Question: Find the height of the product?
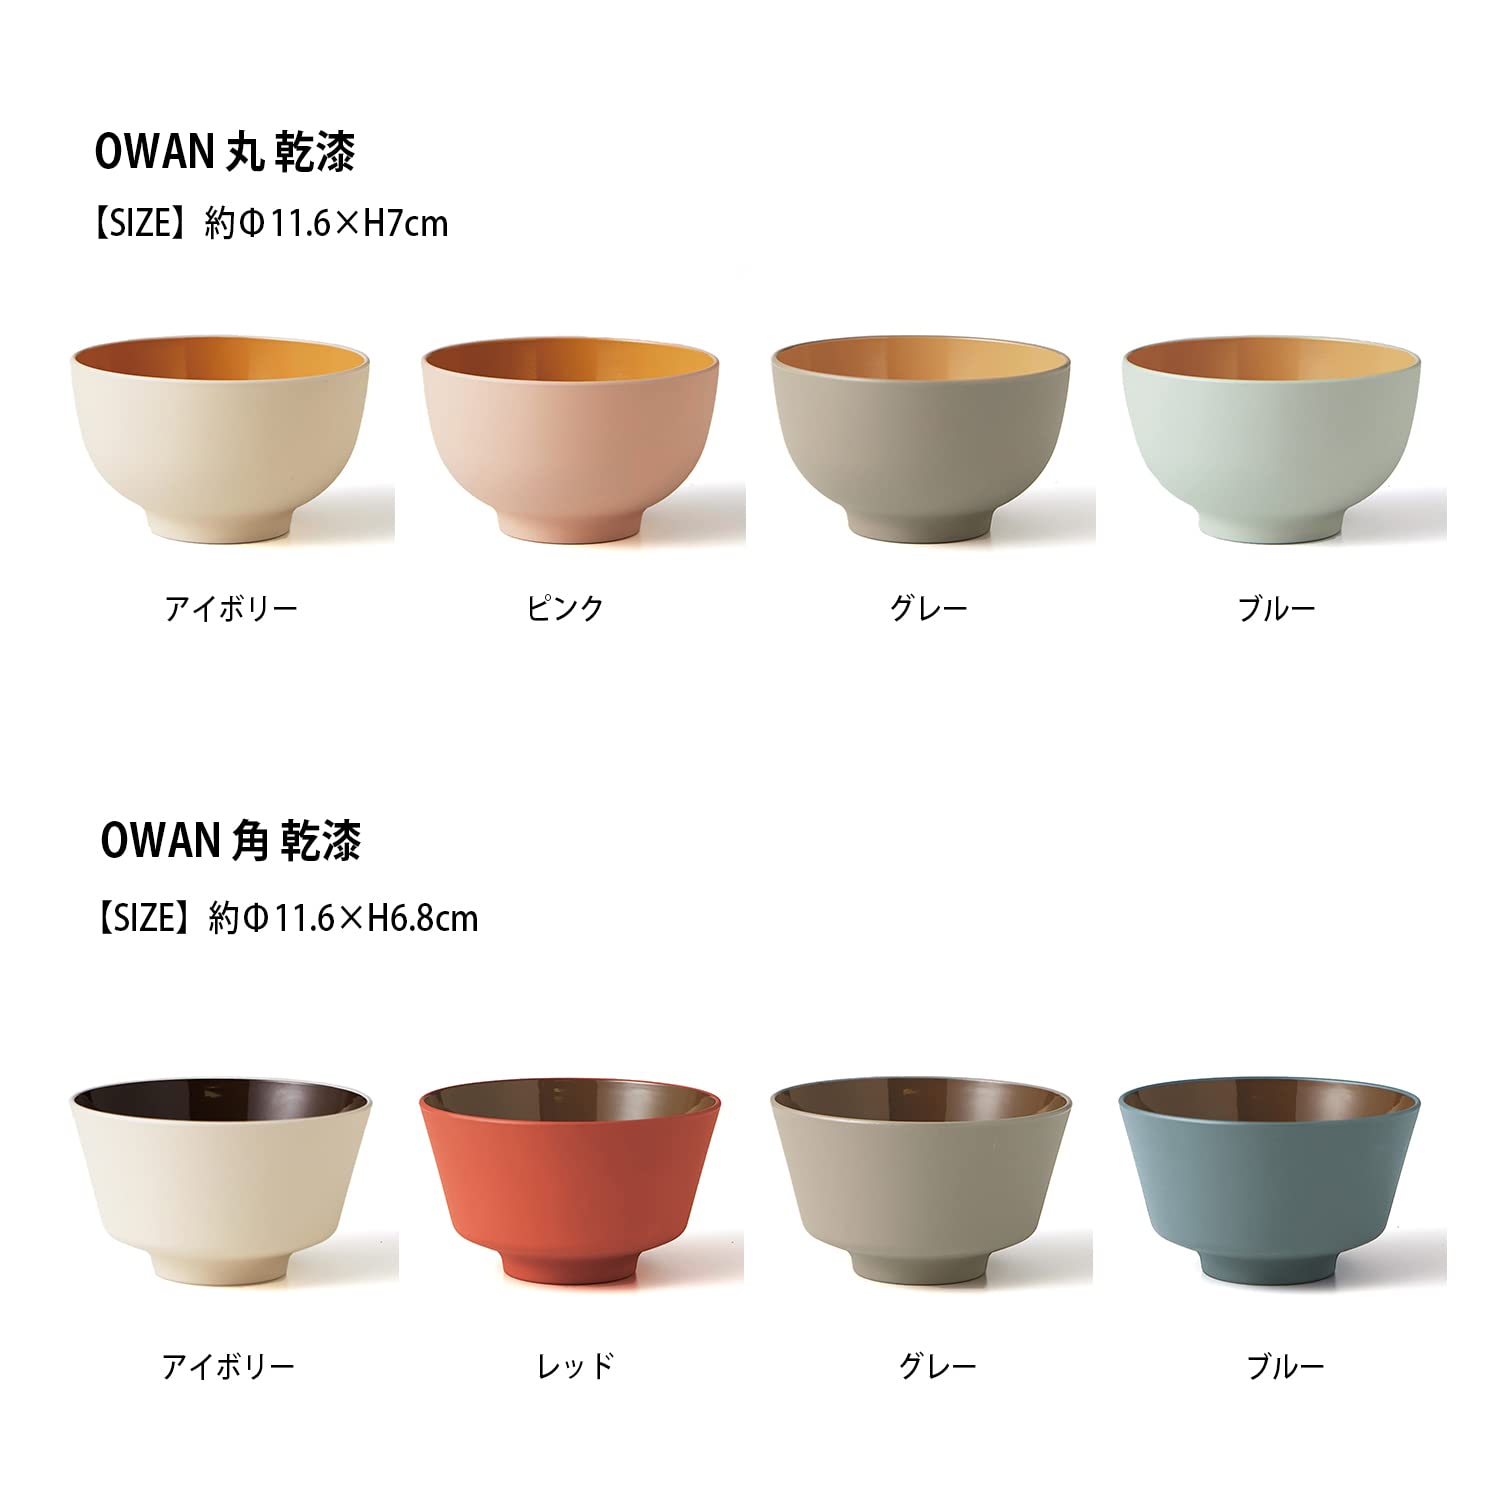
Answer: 7.0 centimetre